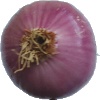
Label: Onion Red Peeled 1